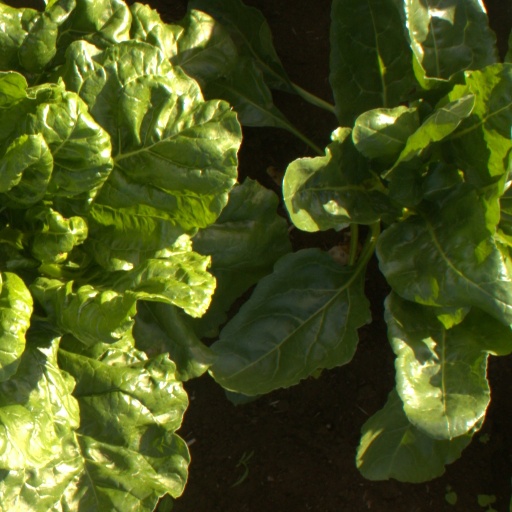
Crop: sugar beet